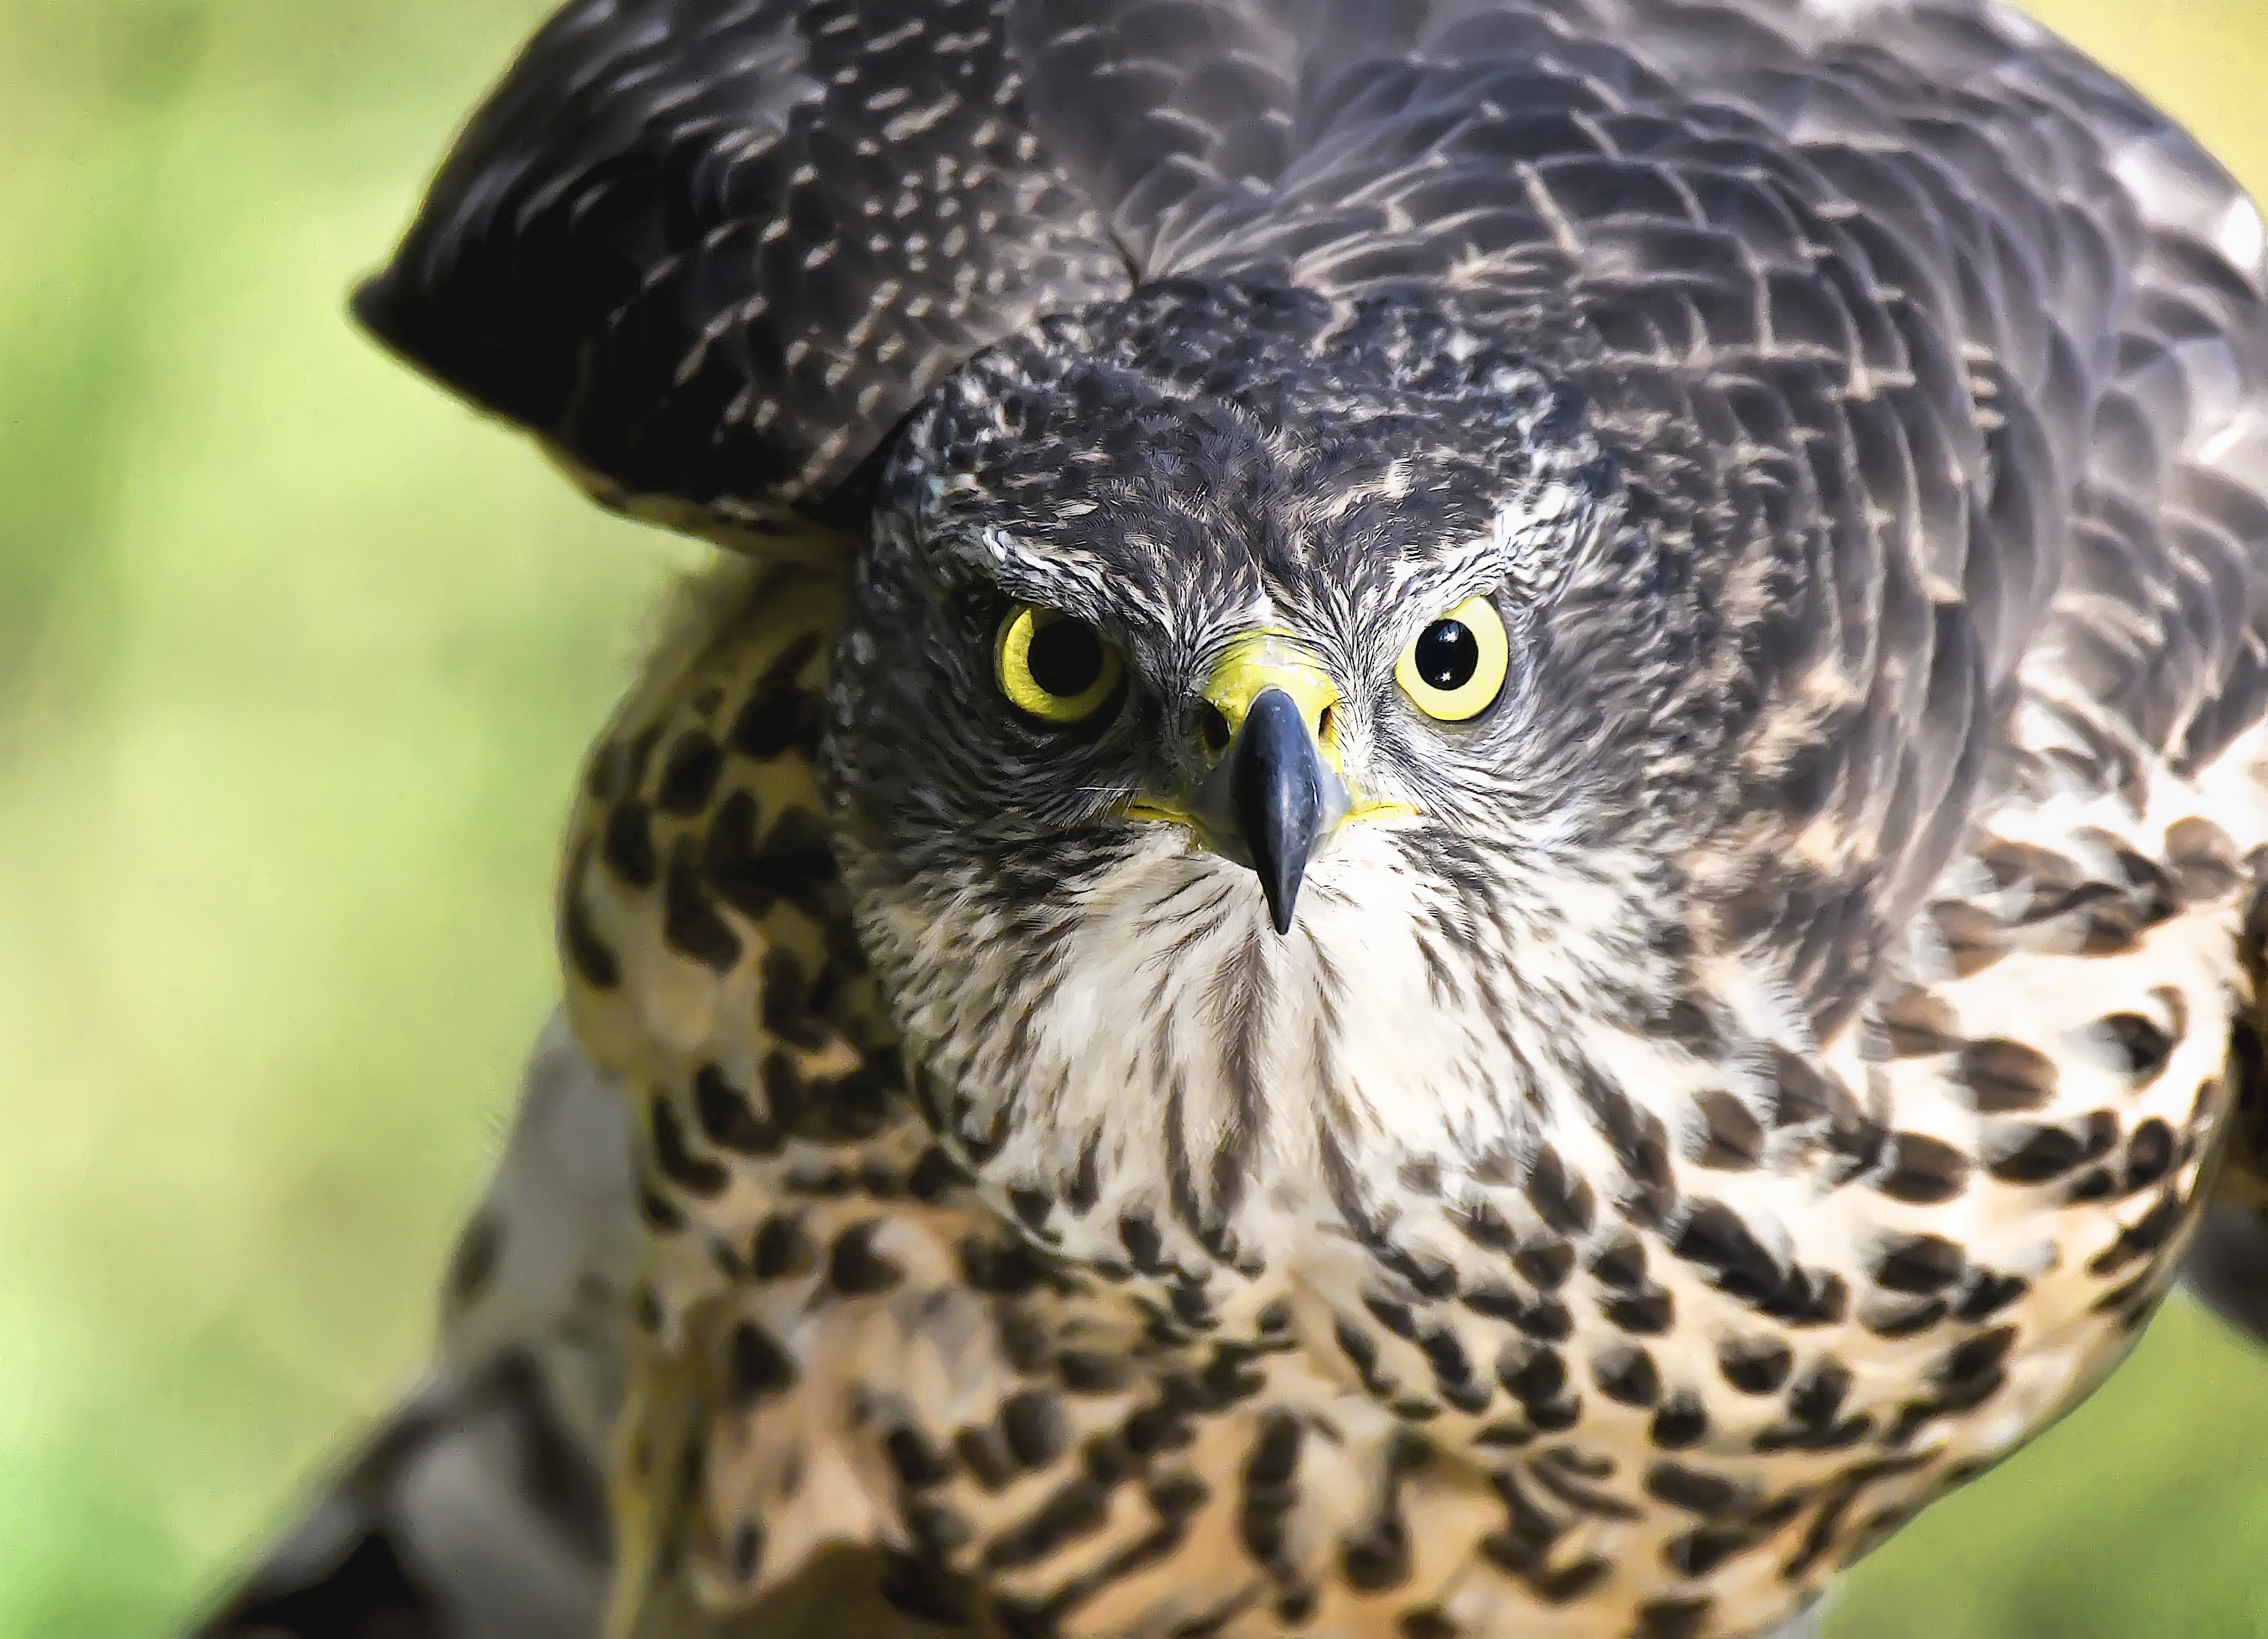
bird, plane, wildlife, beak, hawk, owl, feather, fauna, bird of prey, close up, birds, eye, first, falcon, buzzard, organism, great grey owl, terrestrial animal, astor